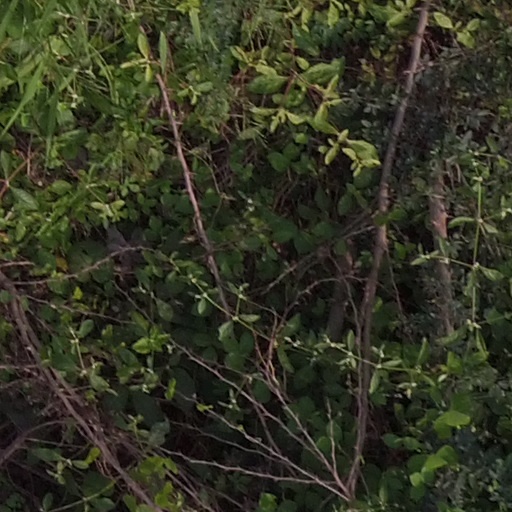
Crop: maize; corn